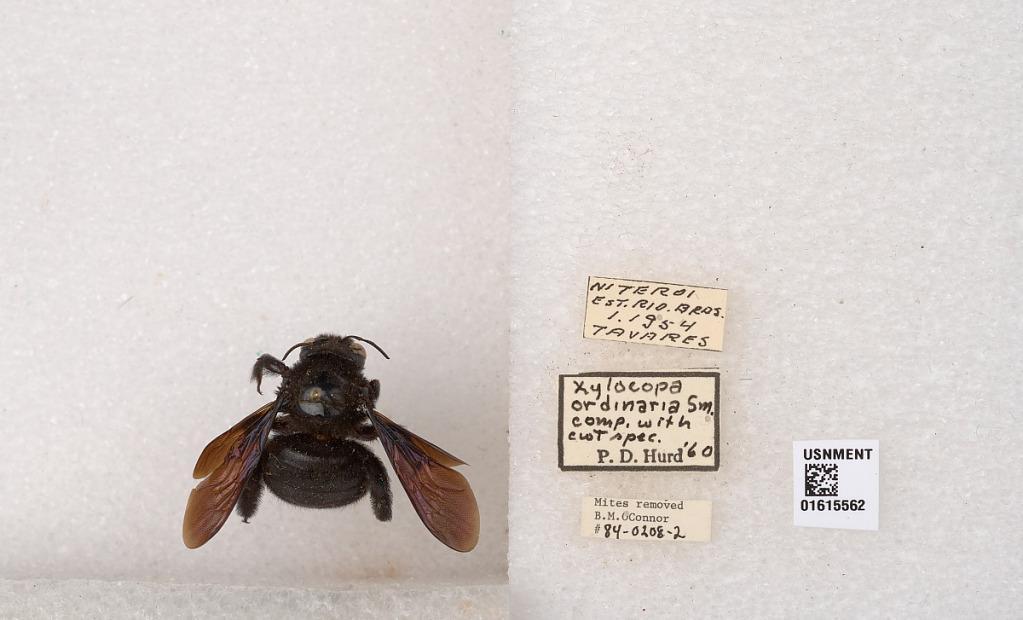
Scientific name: Xylocopa (Neoxylocopa) ordinaria Smith
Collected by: Tavares
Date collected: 1954-1-1
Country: Brazil
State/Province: Rio de Janeiro
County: Rio de Janeiro
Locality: Niteroi
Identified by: Hurd, P. D.